Gagarin: First in Space

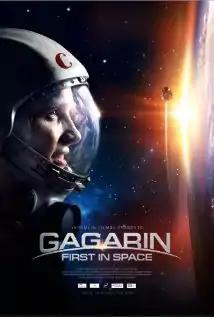
English release film poster

Gagarin: First in Space a.k.a.. First man In Space is a 2013 Russian docudrama biopic about the first man in space, Yuri Gagarin, and the 1961 mission of Vostok 1. It was released by Central Partnership theatrically in Russia on June 6, 2013, and in the United Kingdom on DVD on June 23, 2014 by Entertainment One. The film's running time of 108 minutes approximates the time it took Gagarin to go around the Earth before returning. It stars Yaroslav Zhalnin as Soviet fighter pilot and cosmonaut Yuri Gagarin. The film received mixed reviews, with some critics praising the film's acting, direction and storytelling with others touching on the film's "cheap-looking" visual effects. The film received criticism for its state funding and ignoring the aftermath of the flight.